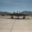
Label: airplane